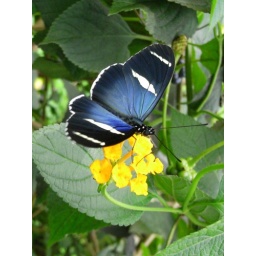
From the butterfly house at Stratford upon Avon